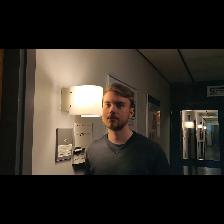
Label: Human